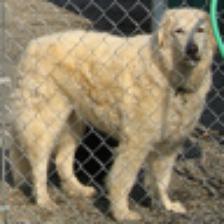
Label: NonHuman